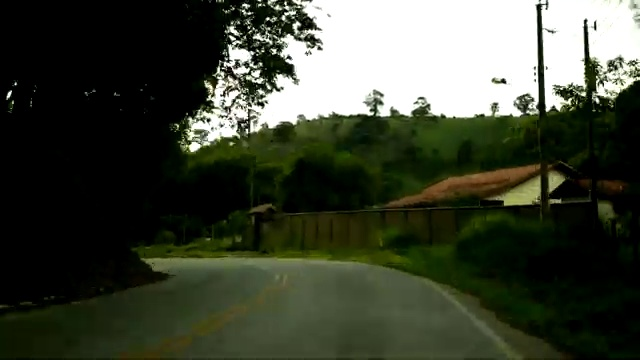
Fire: no
Smoke: no